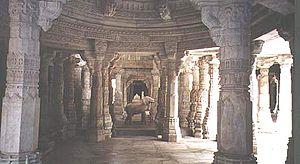
Le jaïnisme ou jinisme est une religion qui aurait probablement commencé à apparaître vers le Xᵉ ou IXᵉ siècle av. J.-C. Le jaïnisme ou dharma jaïn compte près de dix millions de fidèles dans le monde, ascètes et laïcs confondus, en majorité en Inde.